Mr. Baby

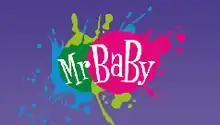

Mr. Baby (also known as A Week with Mr. Baby) is a French adult animated 4-minute television series, that lasted 48 episodes, created by Marc du Pontavice and Carol-Ann Willering, produced at Xilam, conducted by Hugo Gittard and broadcast from 3 May 2009 to 10 August 2010 on France 3 in the Toowam programming block, and France 4 on the show Ludo programming block. The show is animated by utilizing Toon Boom Animation. In the United Kingdom, the series originally aired on BBC One from 2009 to 2012, and later aired on Comedy Central from 2012 to 2014. The series has yet to air on television in Canada and the United States.